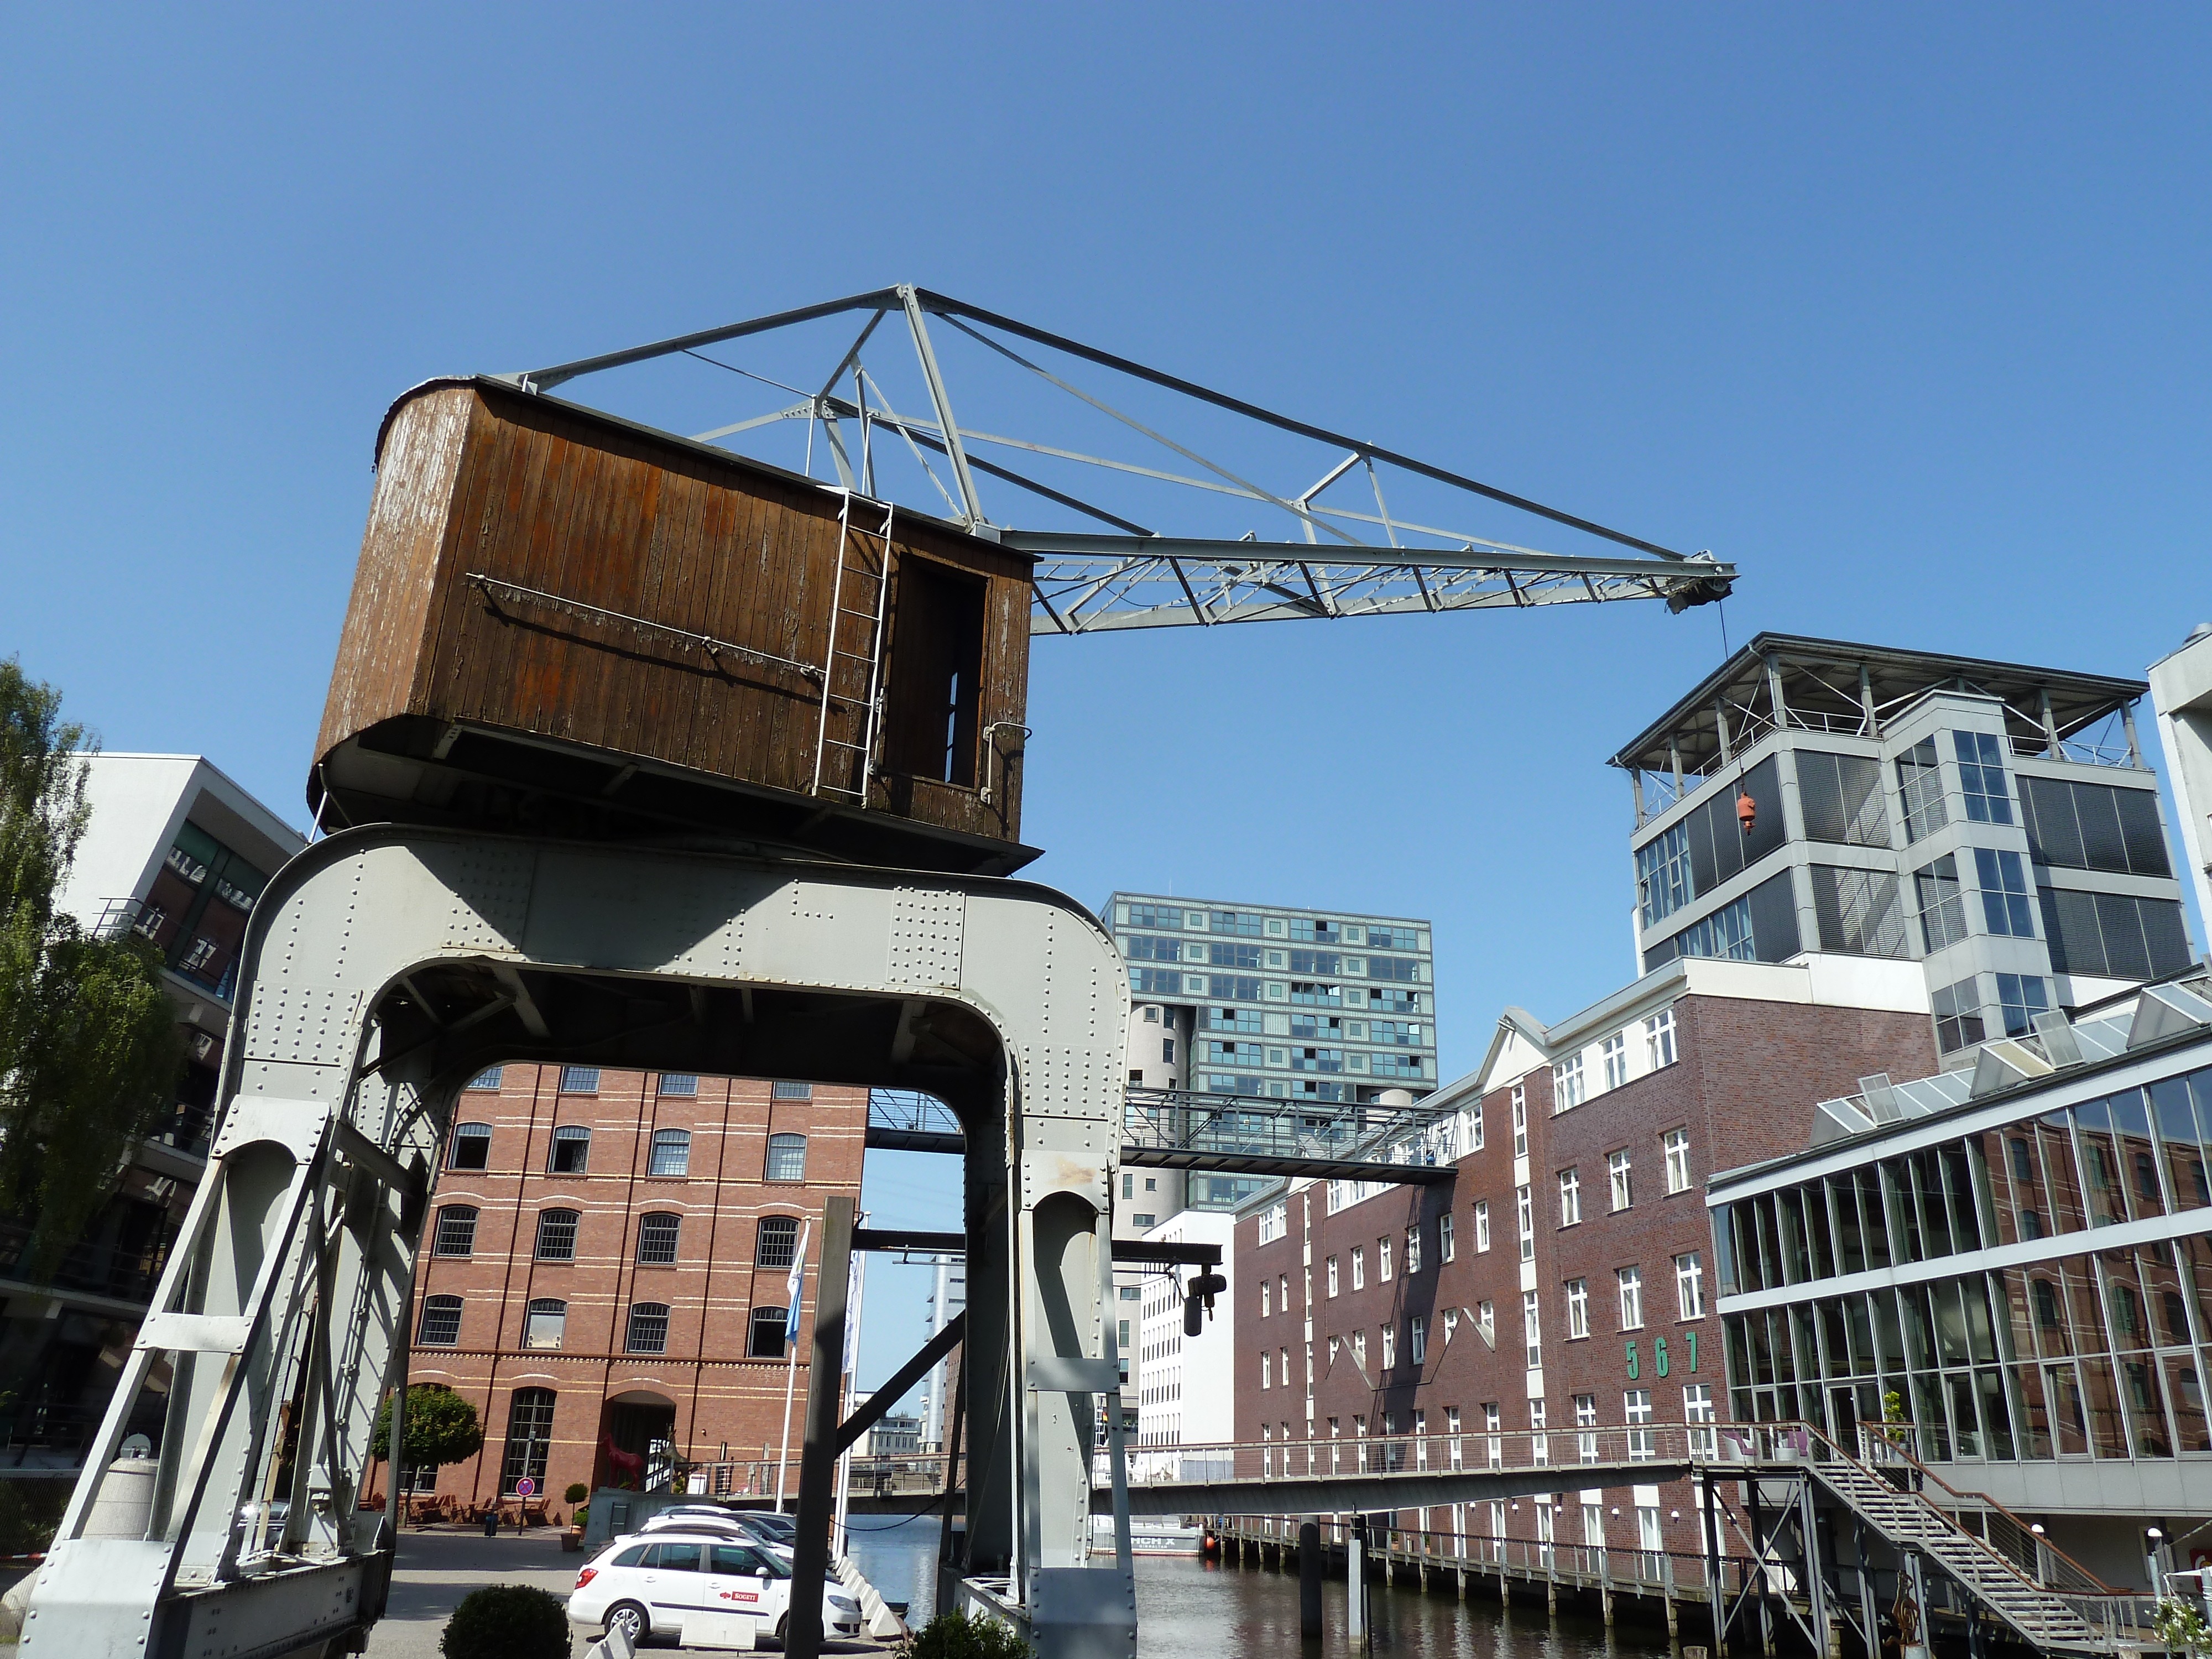
architecture, city, downtown, transport, suburb, vehicle, facade, port, modern, waterway, tower block, public transport, mood, hamburg, neighbourhood, harbour city, harbour crane, iron construction, urban area, residential area, rolling stock, hamburg harburg, channel harburg, old cranes, t online